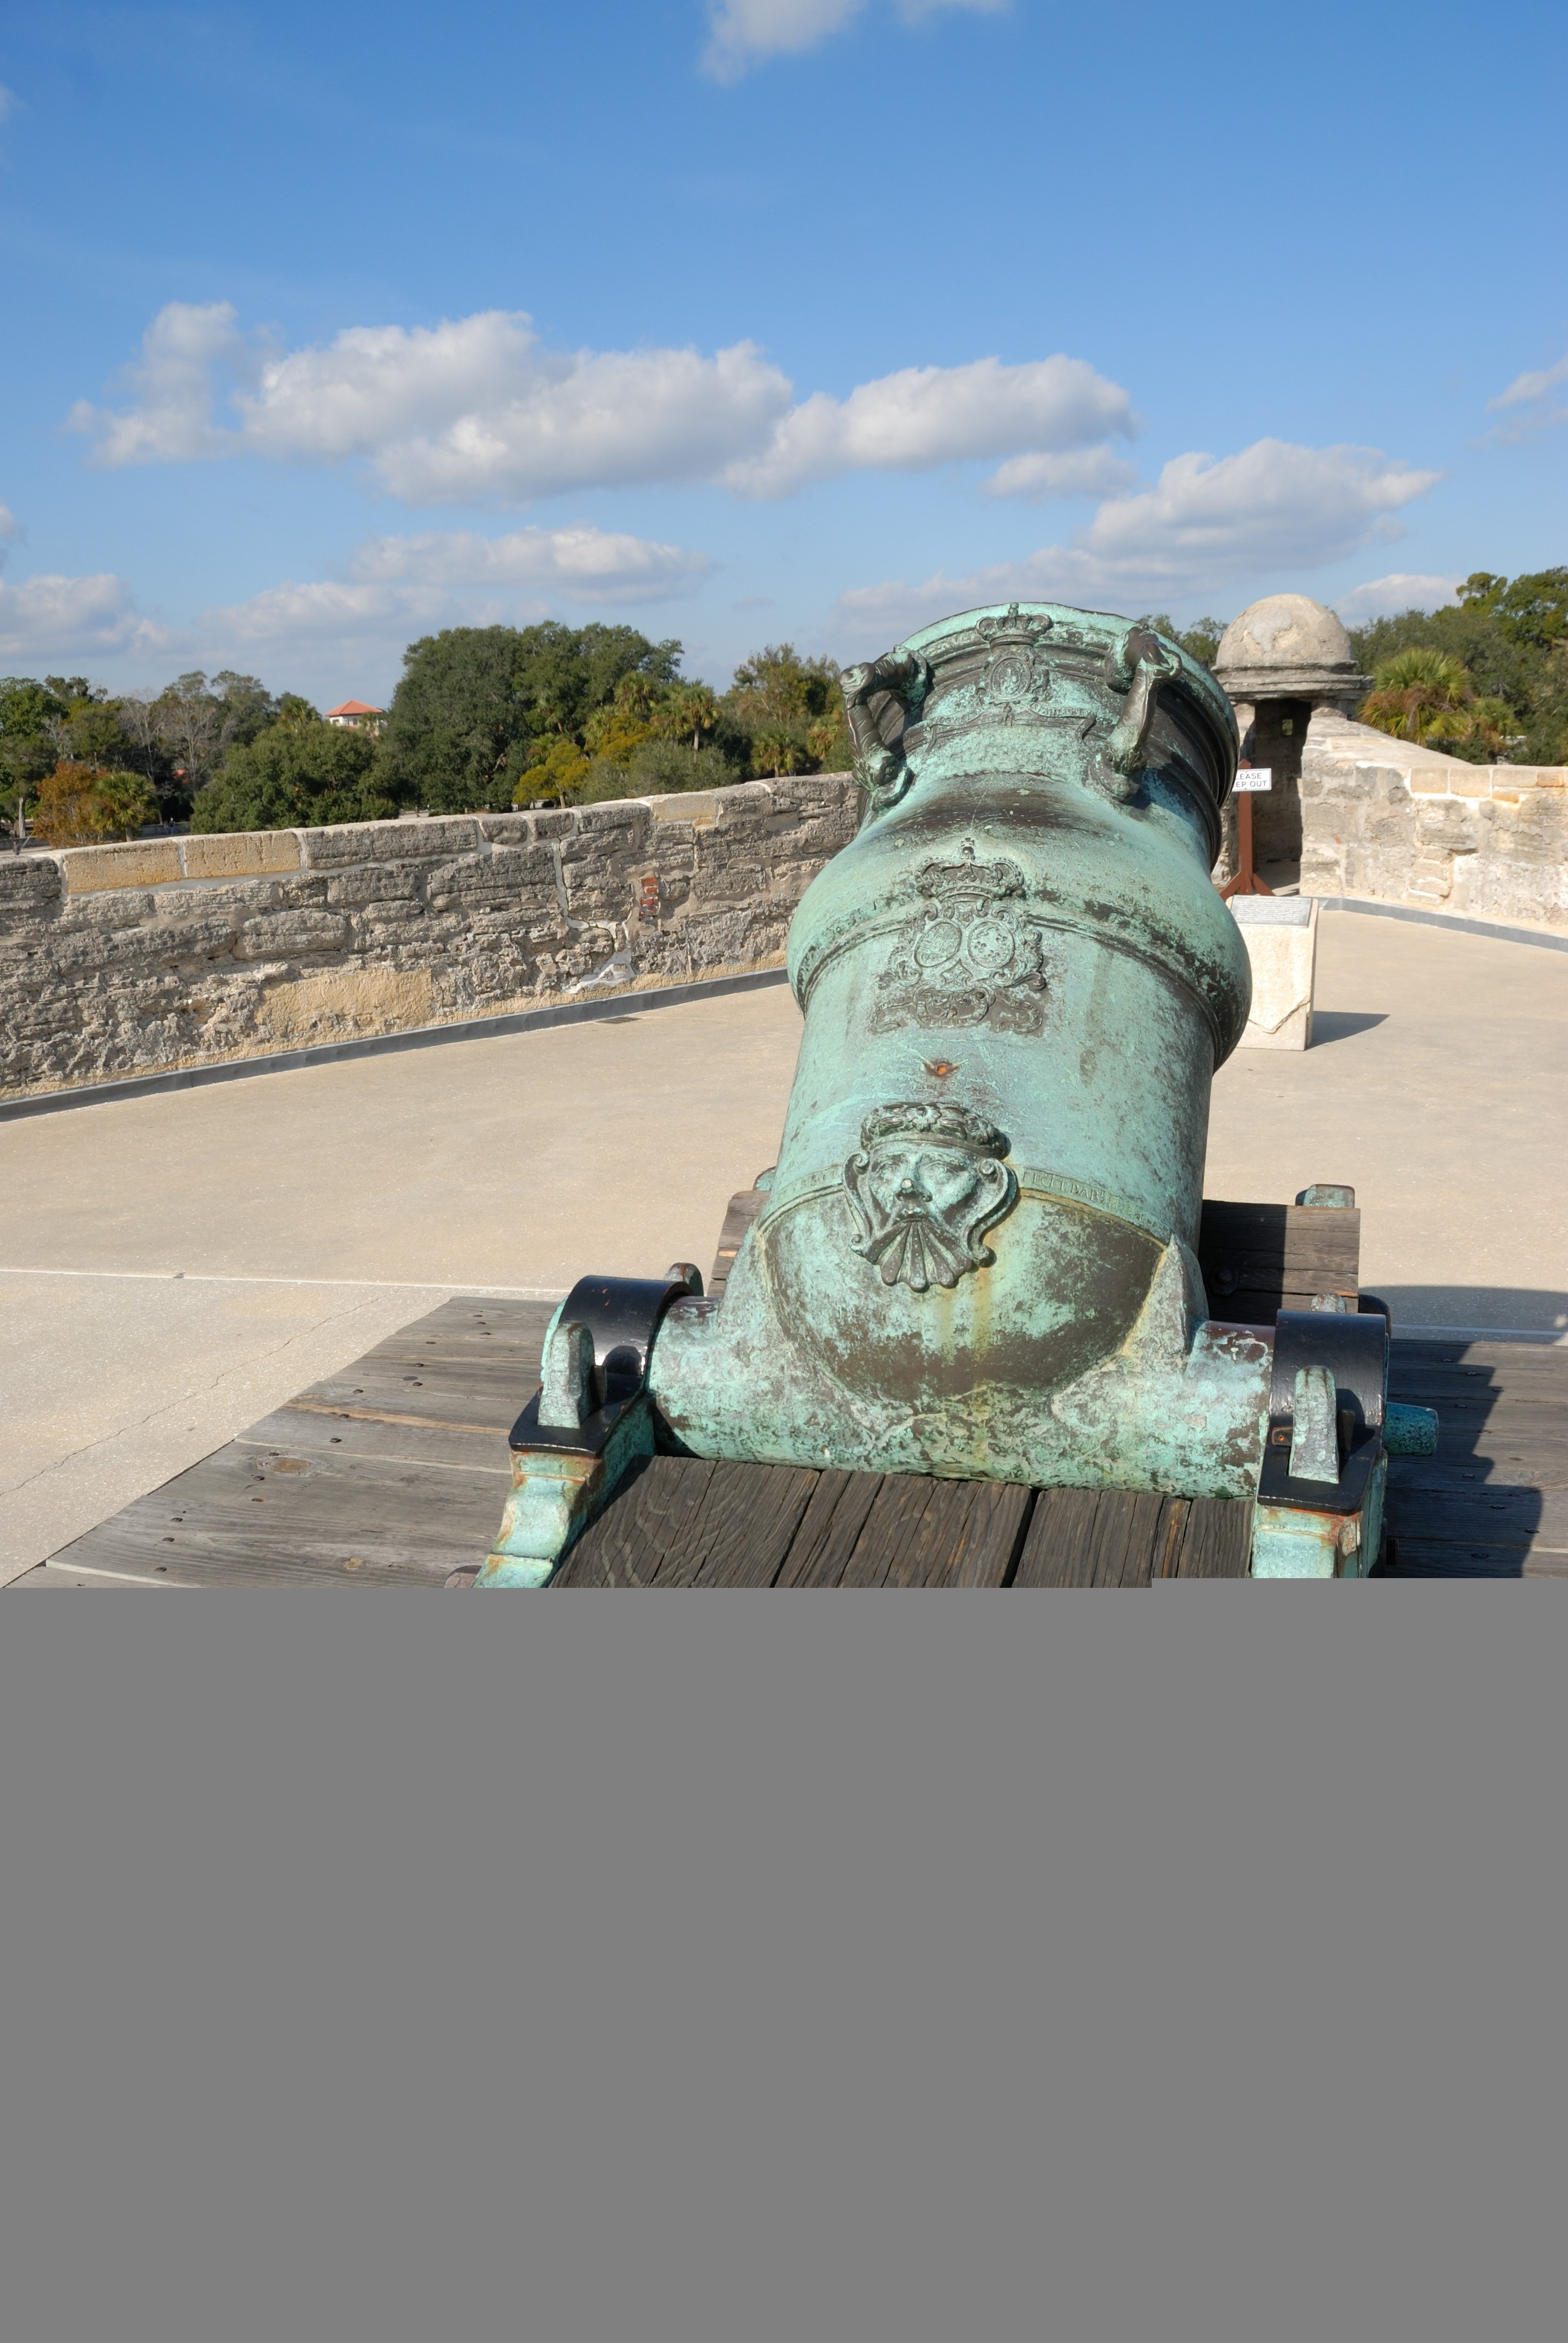
sand, vintage, antique, old, monument, travel, military, statue, symbol, metal, castle, historic, tourism, weapon, sculpture, power, battle, art, fortress, gun, castillo, history, fort, cannon, iron, spanish, historical, protection, florida, defense, artillery, tourist site, st augustine, san marcos